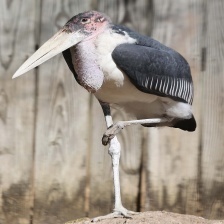
Species: MARABOU STORK
Scientific name: LEPTOPTILOS CRUMENIFER
ImageNet parent category: white_stork